Jan Buijs

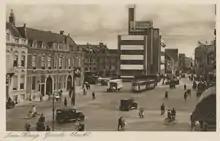
Mid-1930s view of the with Jan Buijs' De Volharding Building (1928)

Buijs' parents were Willem Roeland Buijs, an engineer, and Georgina Catherine Antoinette Kuypers. He was born and raised in Surakarta and attended the "hogere burgerschool" there before moving with his family back to the Netherlands in 1908. In 1909 he entered the Technical College at Delft (now the Delft University of Technology) to study architectural engineering.